Nafir

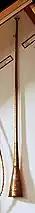
Nafir from Morocco. Brass, 96.5 cm.

From the 8th century onwards, Arab-Persian military music came to northern India with the Muslim conquerors. The name "naqqāra" for kettle drums (as "nagārā" and similar variations) became common with the coming to power of the Delhi Sultanate from 1206 A.D. In addition to their military duties, the "naqqāra-khāna" or "naubat" developed into splendid representative orchestras at the ruling houses. The "naqqāra-khāna" of the Mughal emperor Akbar (r. 1556–1605) existed according to the court chronicle "Āʾīn-i Akbarī" written by Abu 'l-Fazl around 1590